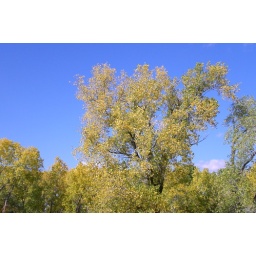
Nice yellow trees against blue October sky